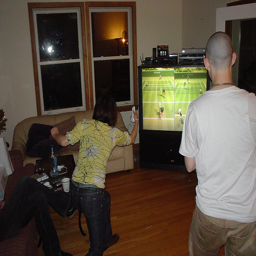
A woman playing a video game with a remote controller.
People standing up playing a Wii game on television.
Two people playing a video game on a large television.
people play a game off tennis with the WII
A man and woman playing a game with Nintendo Wii controllers.